Deniz Naki

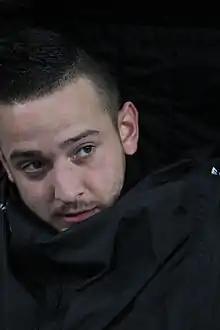
Naki in 2012

Deniz Naki (born 9 July 1989) is a German professional footballer who played as an attacking midfielder. Düren wears jersey number 21 in the 6th League team SV. Kurdistan.